Lower Plenty, Victoria

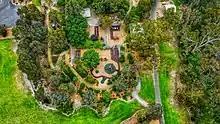
Topdown of the nature playground at Wombat Bend Park along the Yarra Main trail

In February 1855 Hungarian immigrant Sigismund Wekey purchased in what is now Lower Plenty, via The Victoria Vineyard and Garden Fruit Company of which he was manager, with a vision to start a wine industry in the new settlement of Melbourne.